Verna Hillie

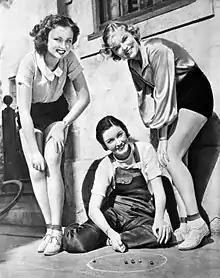
Lona Andre, Gail Patrick, and Verna Hillie were finalists in Paramount's "Panther Woman" competition (1932)

Hillie began acting as a teenager in Detroit, Michigan, where she got a part in a radio drama on station WWJ. Against her wishes, her mother submitted her photo to a national competition for the role of "Lota the Panther Woman" in Paramount's 1932 film "Island of Lost Souls". When Paramount contacted her for a tryout, she reluctantly agreed, but eventually came to enjoy the process. She lost the competition to Kathleen Burke, but the studio gave her a contract anyway, starting her with a bit part in "Madame Butterfly".